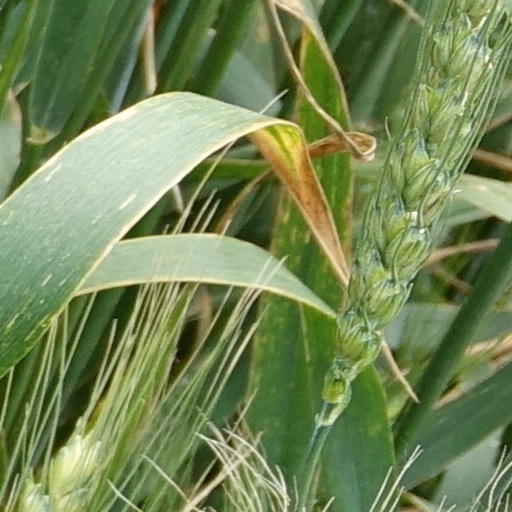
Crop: wheat